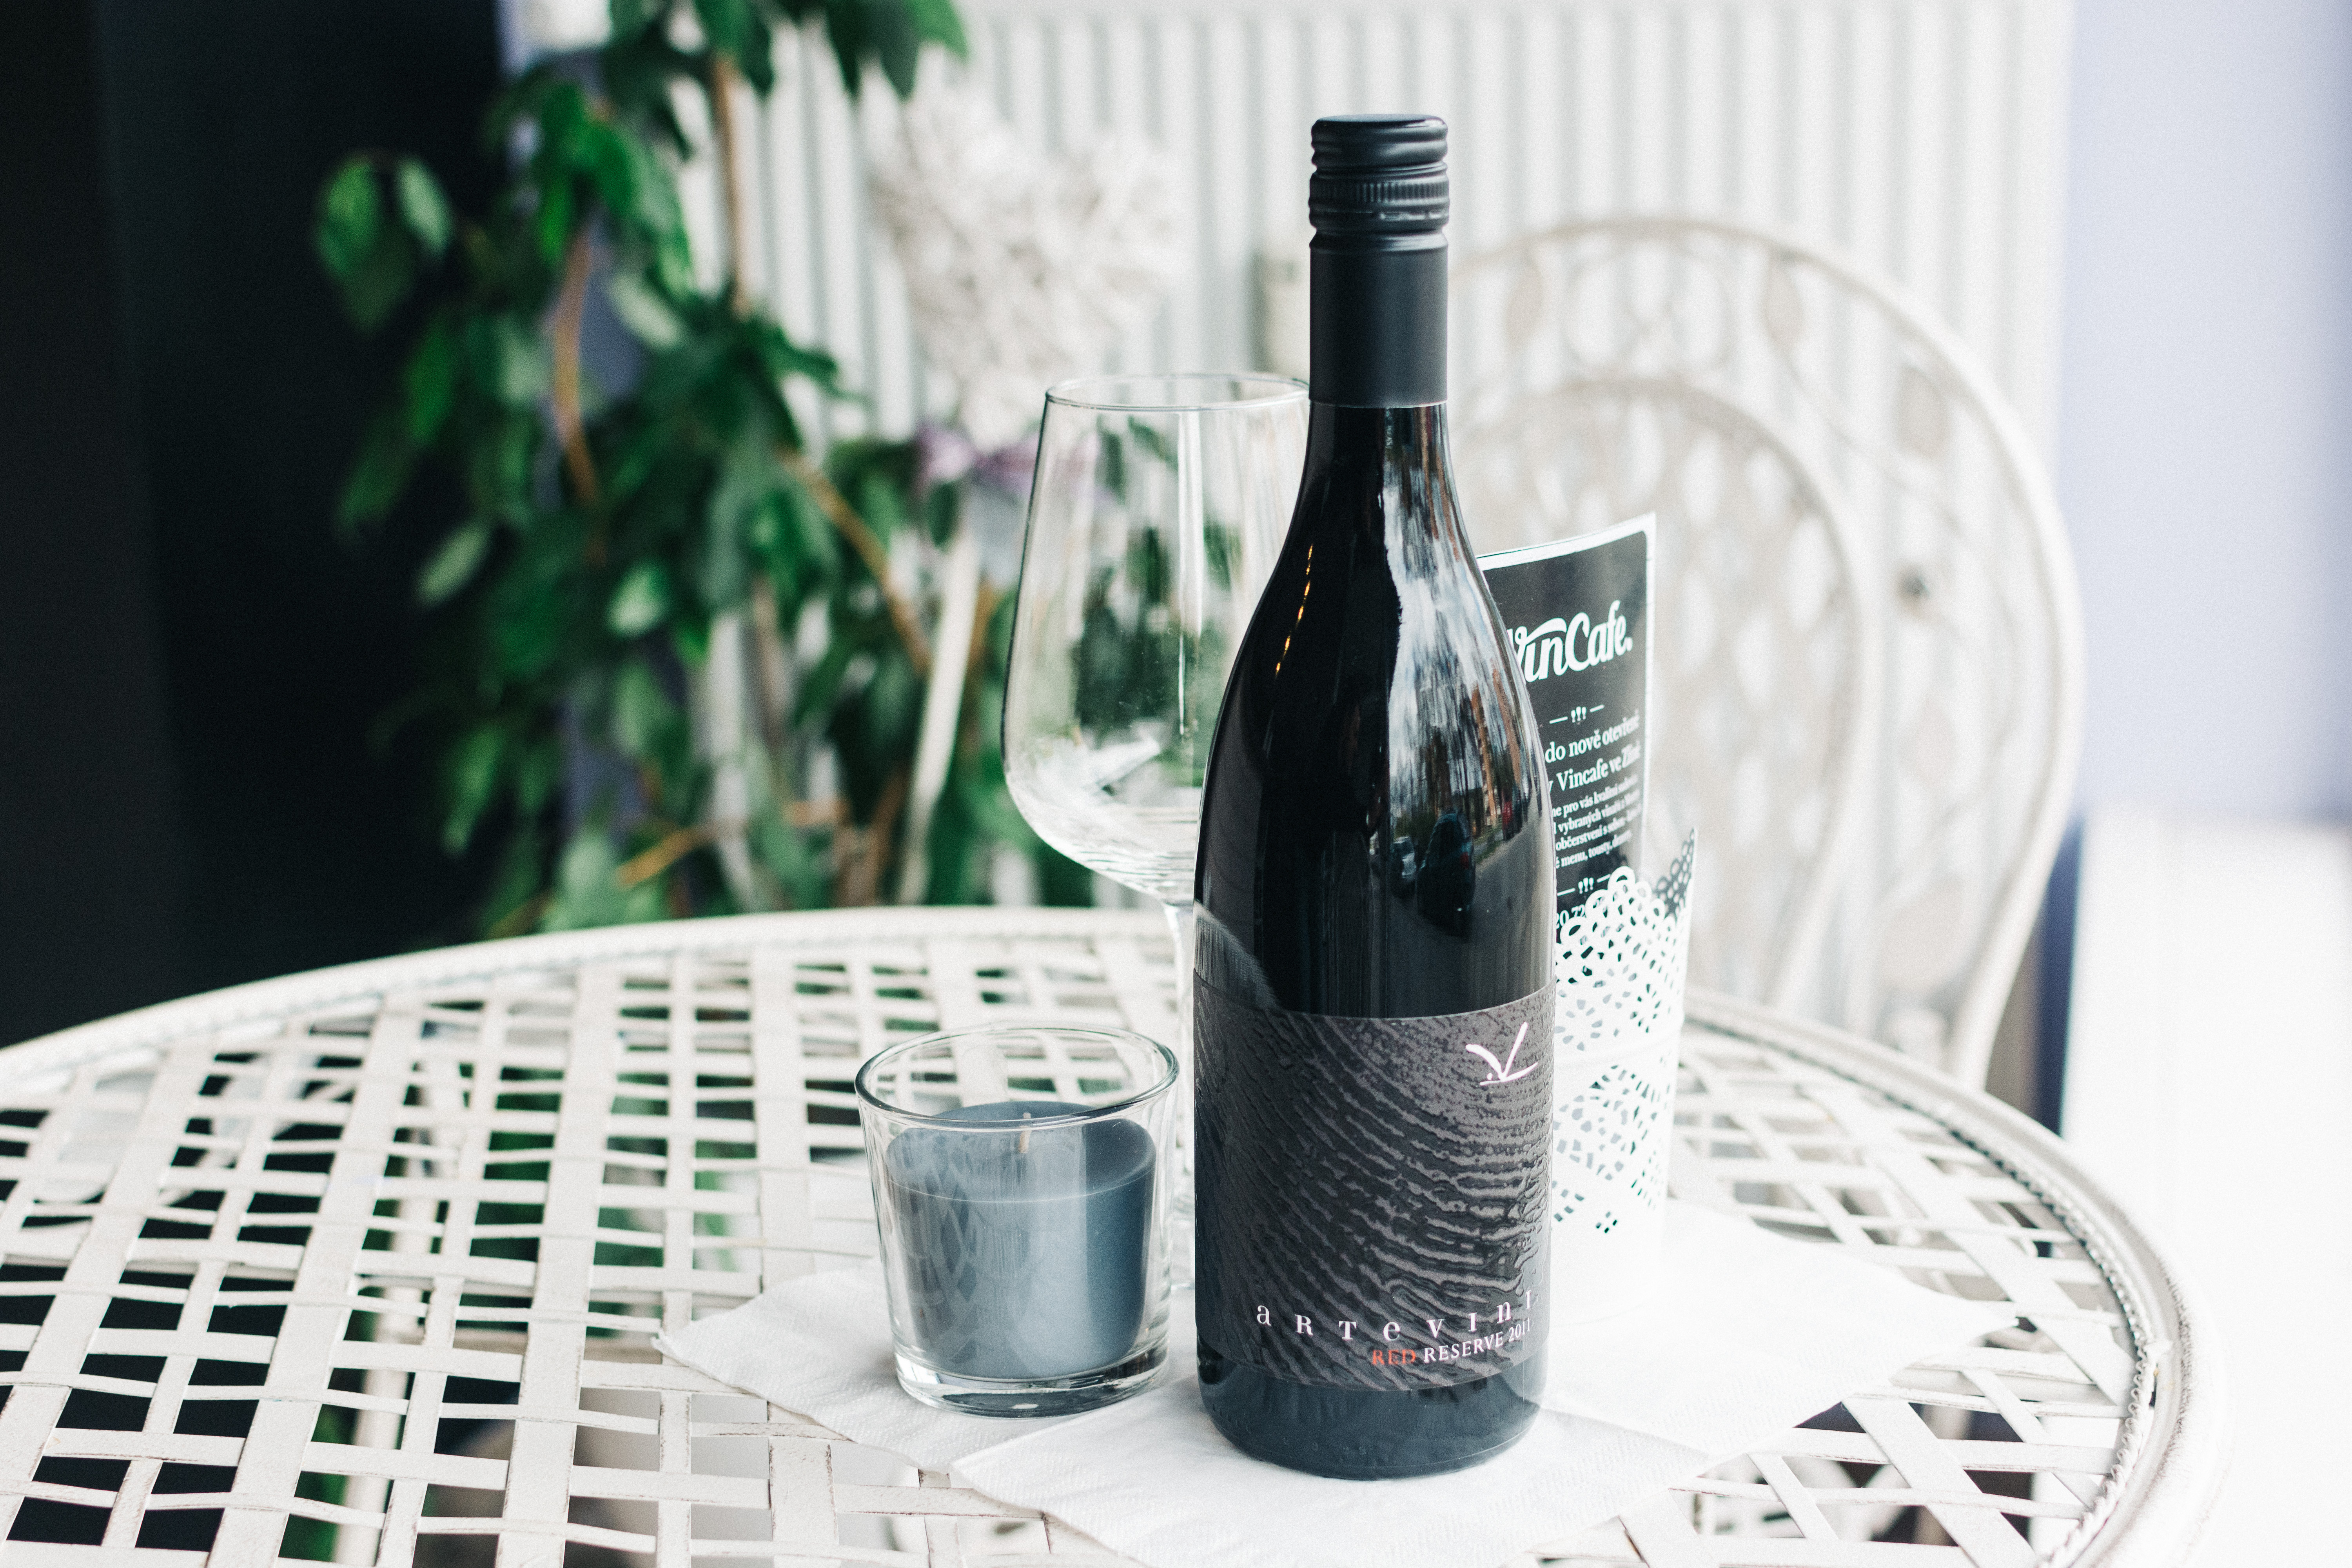
bottle, glass bottle, drink, wine bottle, alcohol, product, alcoholic beverage, liqueur, distilled beverage, wine, glass, drinkware